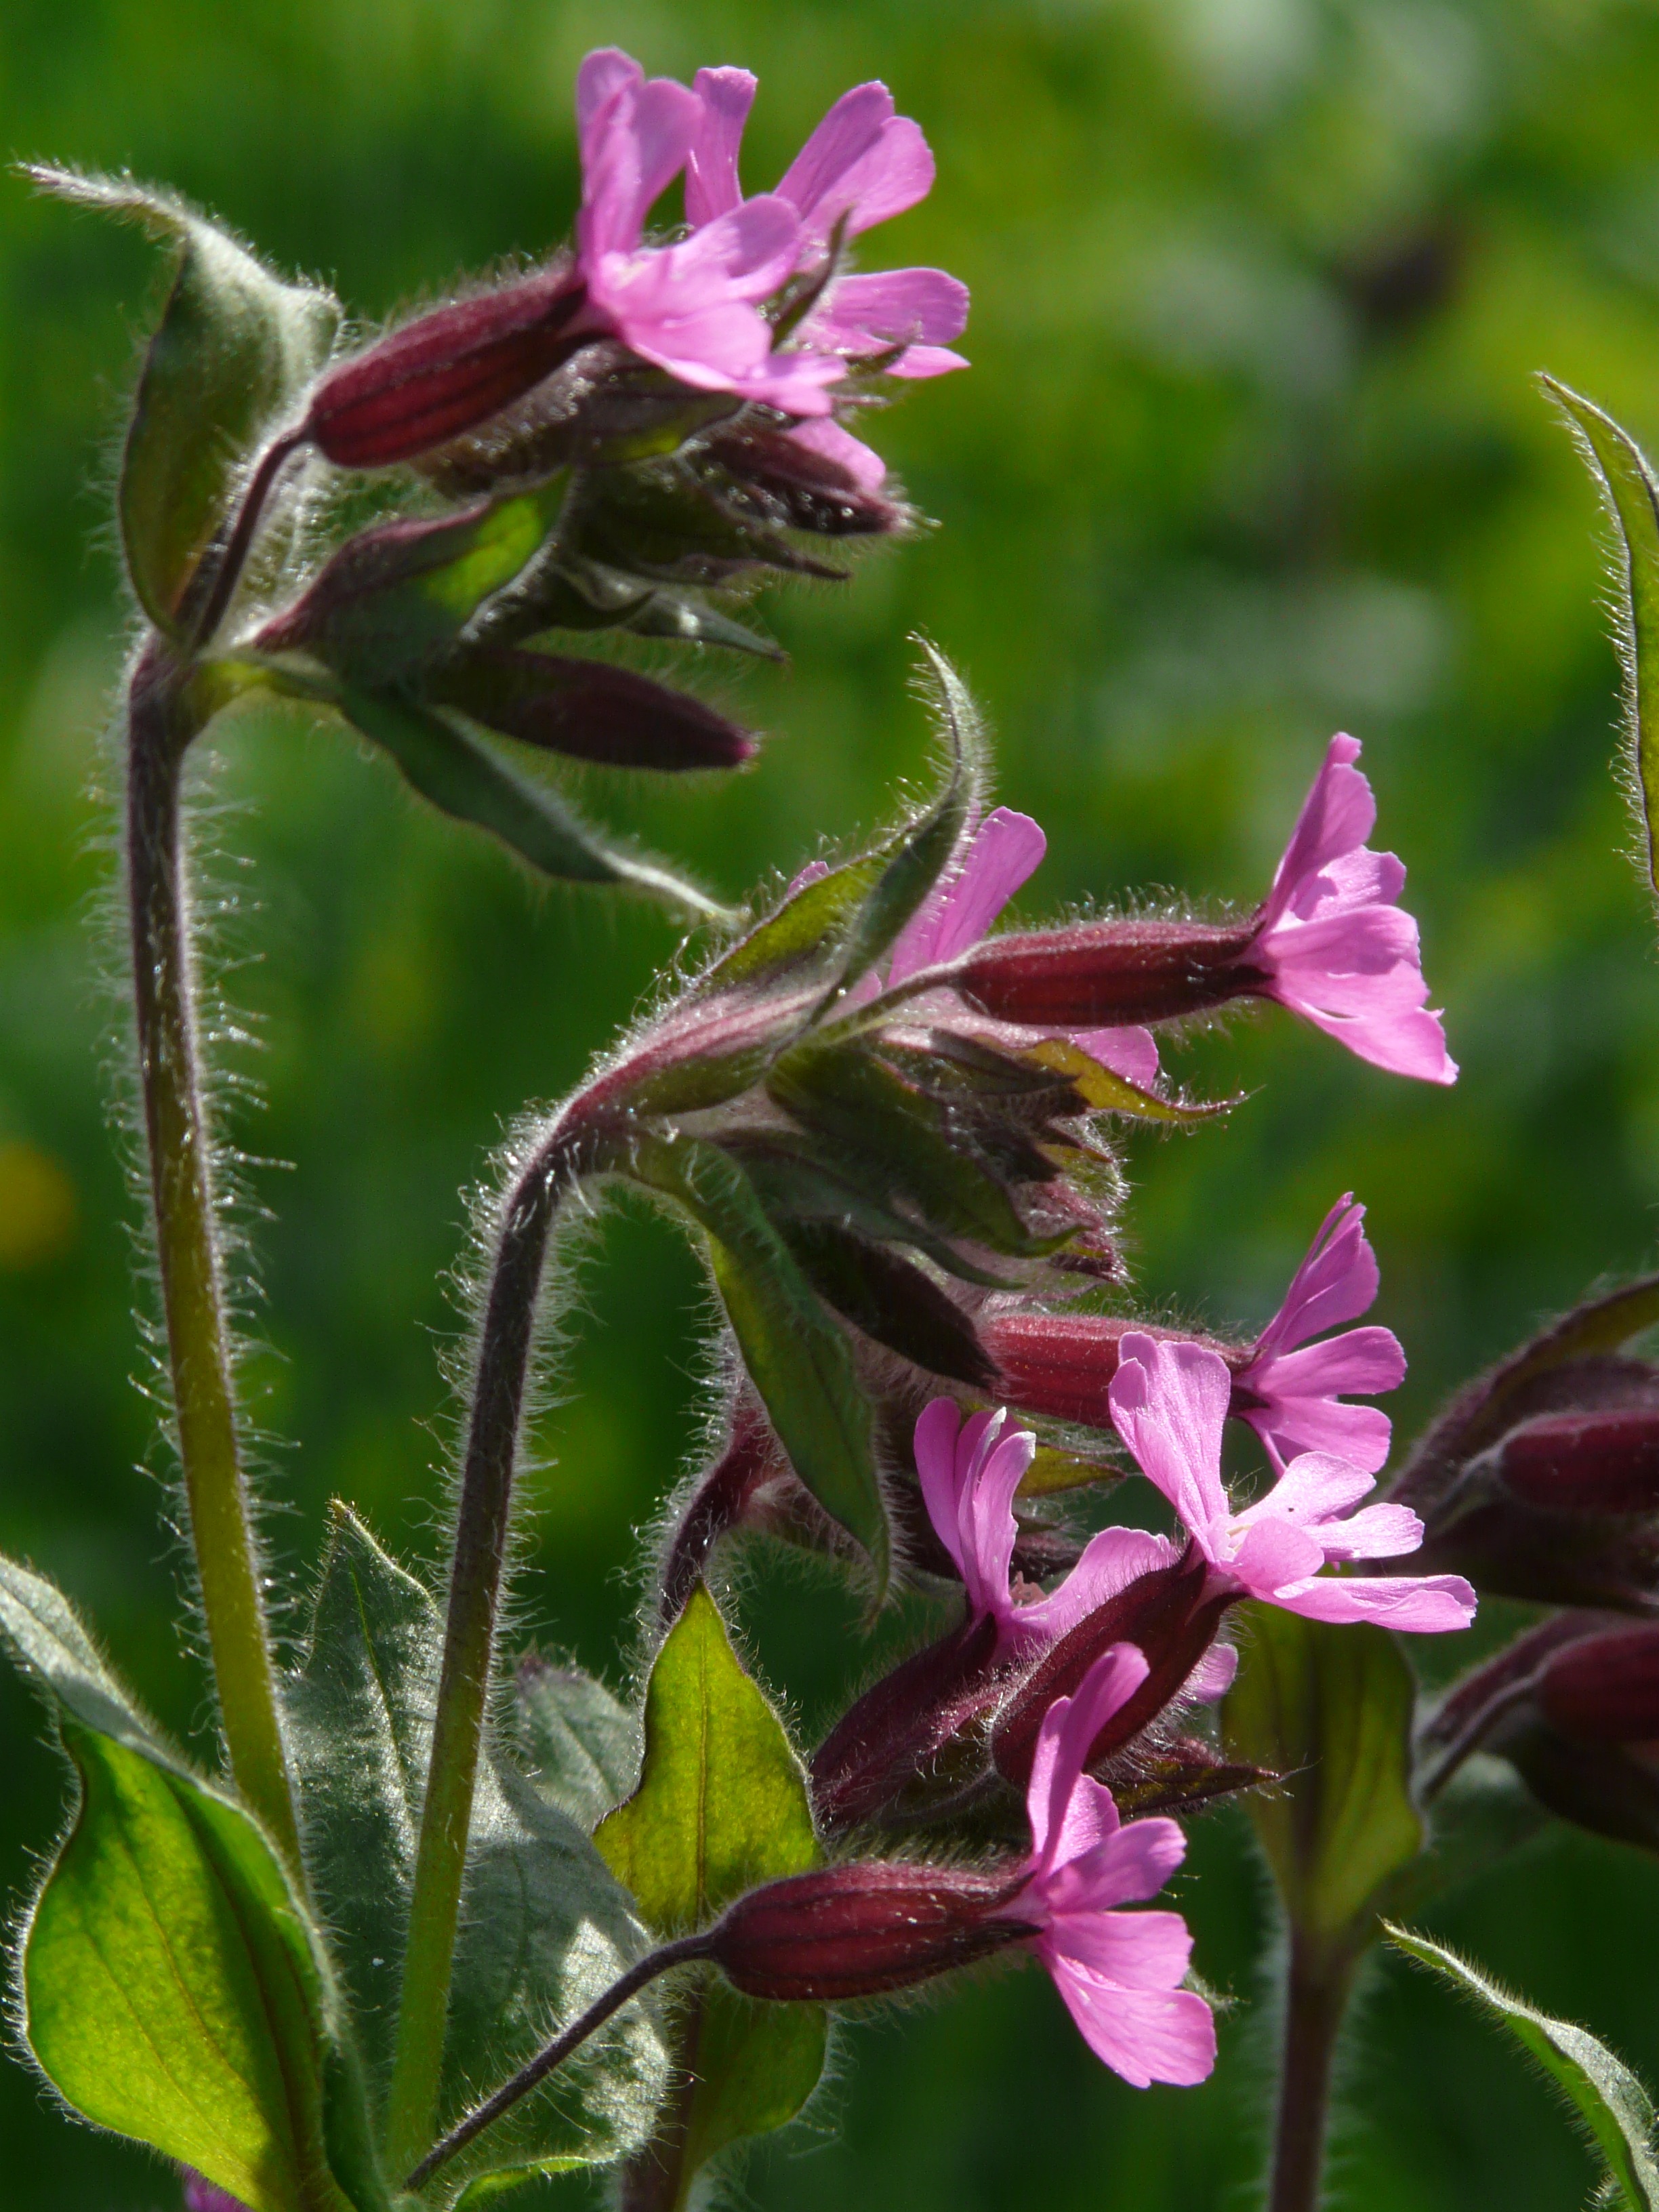
blossom, plant, flower, bloom, spring, herb, macro, botany, close, flora, wild flower, wildflower, wild plant, pointed flower, shrub, back light, flowering plant, campion, red campion, land plant, fumaria